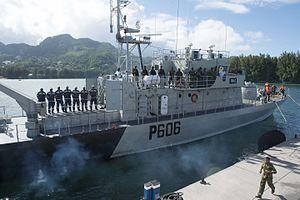
La Garde côtière des Seychelles est une branche de la Force de défense du peuple des Seychelles créée en 1993. Il s'agit d'un service maritime, militaire et multi-missions. Ils ont récemment acquis la responsabilité de la recherche et sauvetage en cas d'incident de navire ainsi que de la protection de l'environnement de la Division des services portuaires et maritimes.